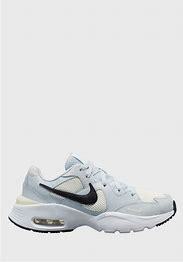
Brand: Nike
Model: Air Max Fusion